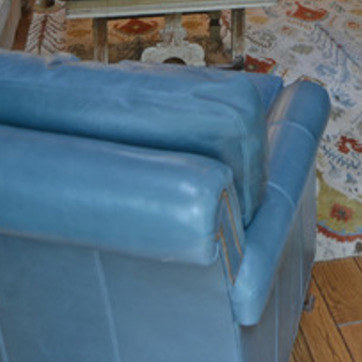
Material: leather